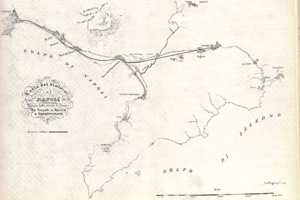
Le royaume des Deux-Siciles est un État souverain d'Europe du Sud qui a existé de 1816, année de l'unification du royaume de Sicile et du royaume de Naples, jusqu'en 1861, année de l'annexion des Deux-Siciles au jeune royaume d'Italie à la suite de l'expédition des Mille et de la deuxième guerre d'indépendance. Gouverné par quatre rois de la dynastie des Bourbons-Siciles, il s'étendait sur l'Italie du Sud et la Sicile.